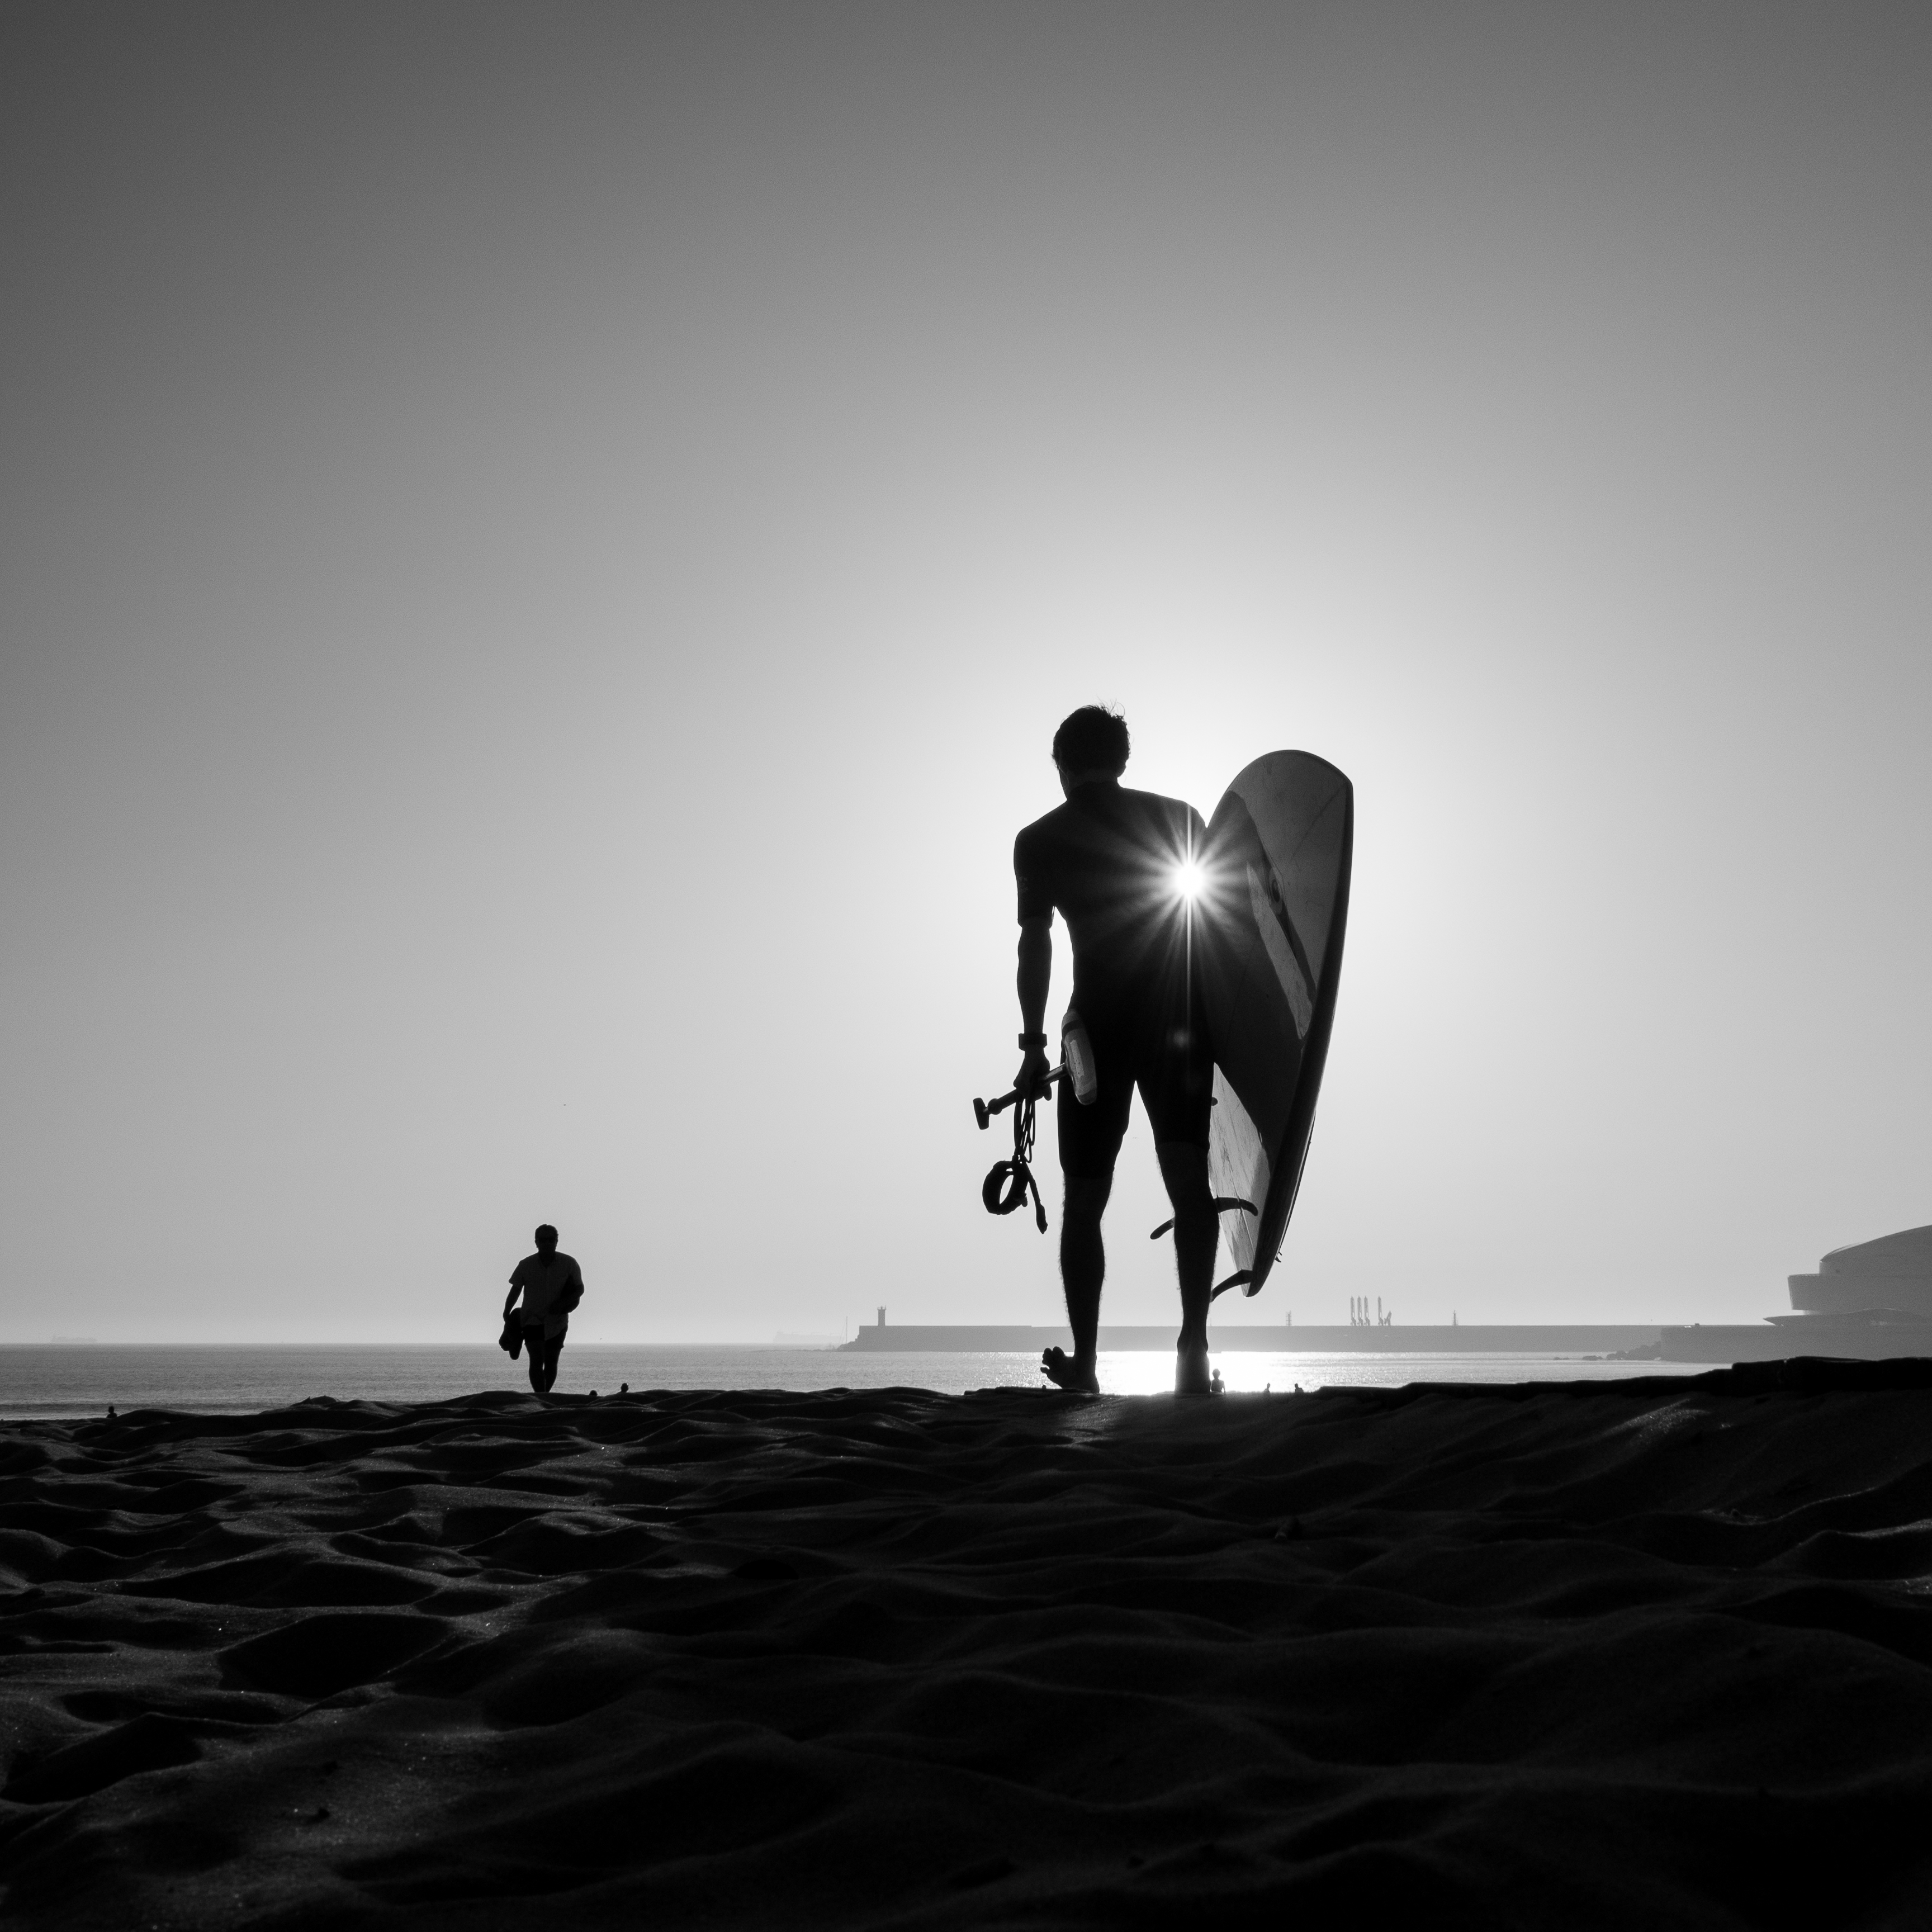
sea, silhouette, black and white, white, street, photography, wave, black, monochrome, streetphotography, flickr, thomas, olympus, photograph, omd, image, fuji, leica, monochrom, leuthard, hcb, thomasleuthard, monochrome photography, surfing equipment and supplies